Markus Mendler

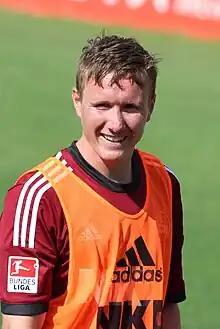
Mendler with 1. FC Nürnberg in 2013

Markus Mendler (born 7 January 1993) is a German professional footballer who plays as a midfielder for FC Homburg.